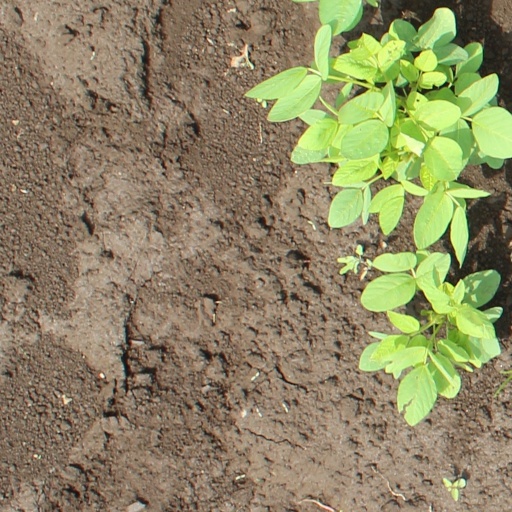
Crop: soybean